Ed Sheeran

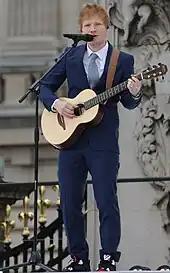
Sheeran playing in front of Buckingham Palace during the Queen's Platinum Jubilee in June 2022

On 29 November 2021, Sheeran and Elton John released "Merry Christmas", a duet single for charity. Inspired by a scene from the 2003 romantic-comedy film "Love Actually", the song's music video sees the duo pay homage to scenes from past British Christmas hits, including "Last Christmas", "Walking in the Air", "Merry Christmas Everyone", and "Stay Another Day". All of the UK profits from the song went to the Ed Sheeran Suffolk Music Foundation and the Elton John AIDS Foundation. Debuting at number one in the UK Singles Chart on 10 December, it was Sheeran's 12th hit single. On 23 December, Sheeran featured on the remix of Fireboy DML's song "Peru".